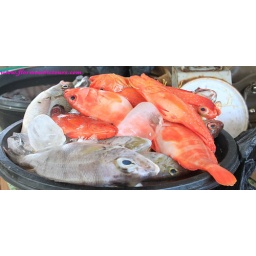
fish at the market in Labuhanbajo